Squirmles

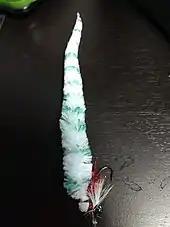
Dragontail-fly with fishing hook attached

Squirmles have gained a second life as a material used in fly fishing. Re-branded as "Dragon Tails," they can be tied onto a hook and the same properties which made them appear like live worms on land, make them appear lifelike to fish as well.